LaSalle Street

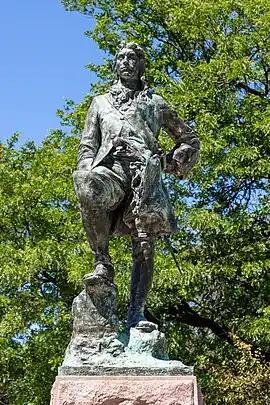
LaSalle Monument in Lincoln Park, overlooking northern terminus of LaSalle Drive

The stretch of LaSalle Street and its adjacent buildings in the Loop is recognized as the West Loop–LaSalle Street Historic District. The south end of LaSalle Street terminates at the art-deco Chicago Board of Trade Building, a Chicago Landmark and National Historic Landmark. The LaSalle Street Station commuter terminal is located directly south of the Board of Trade. An art deco skyscraper at 135 S. LaSalle and a modern skyscraper 190 S. LaSalle line the street. One North LaSalle, the former Field Building, Chicago City Hall and the James R. Thompson Center are located within the Loop on LaSalle Street.